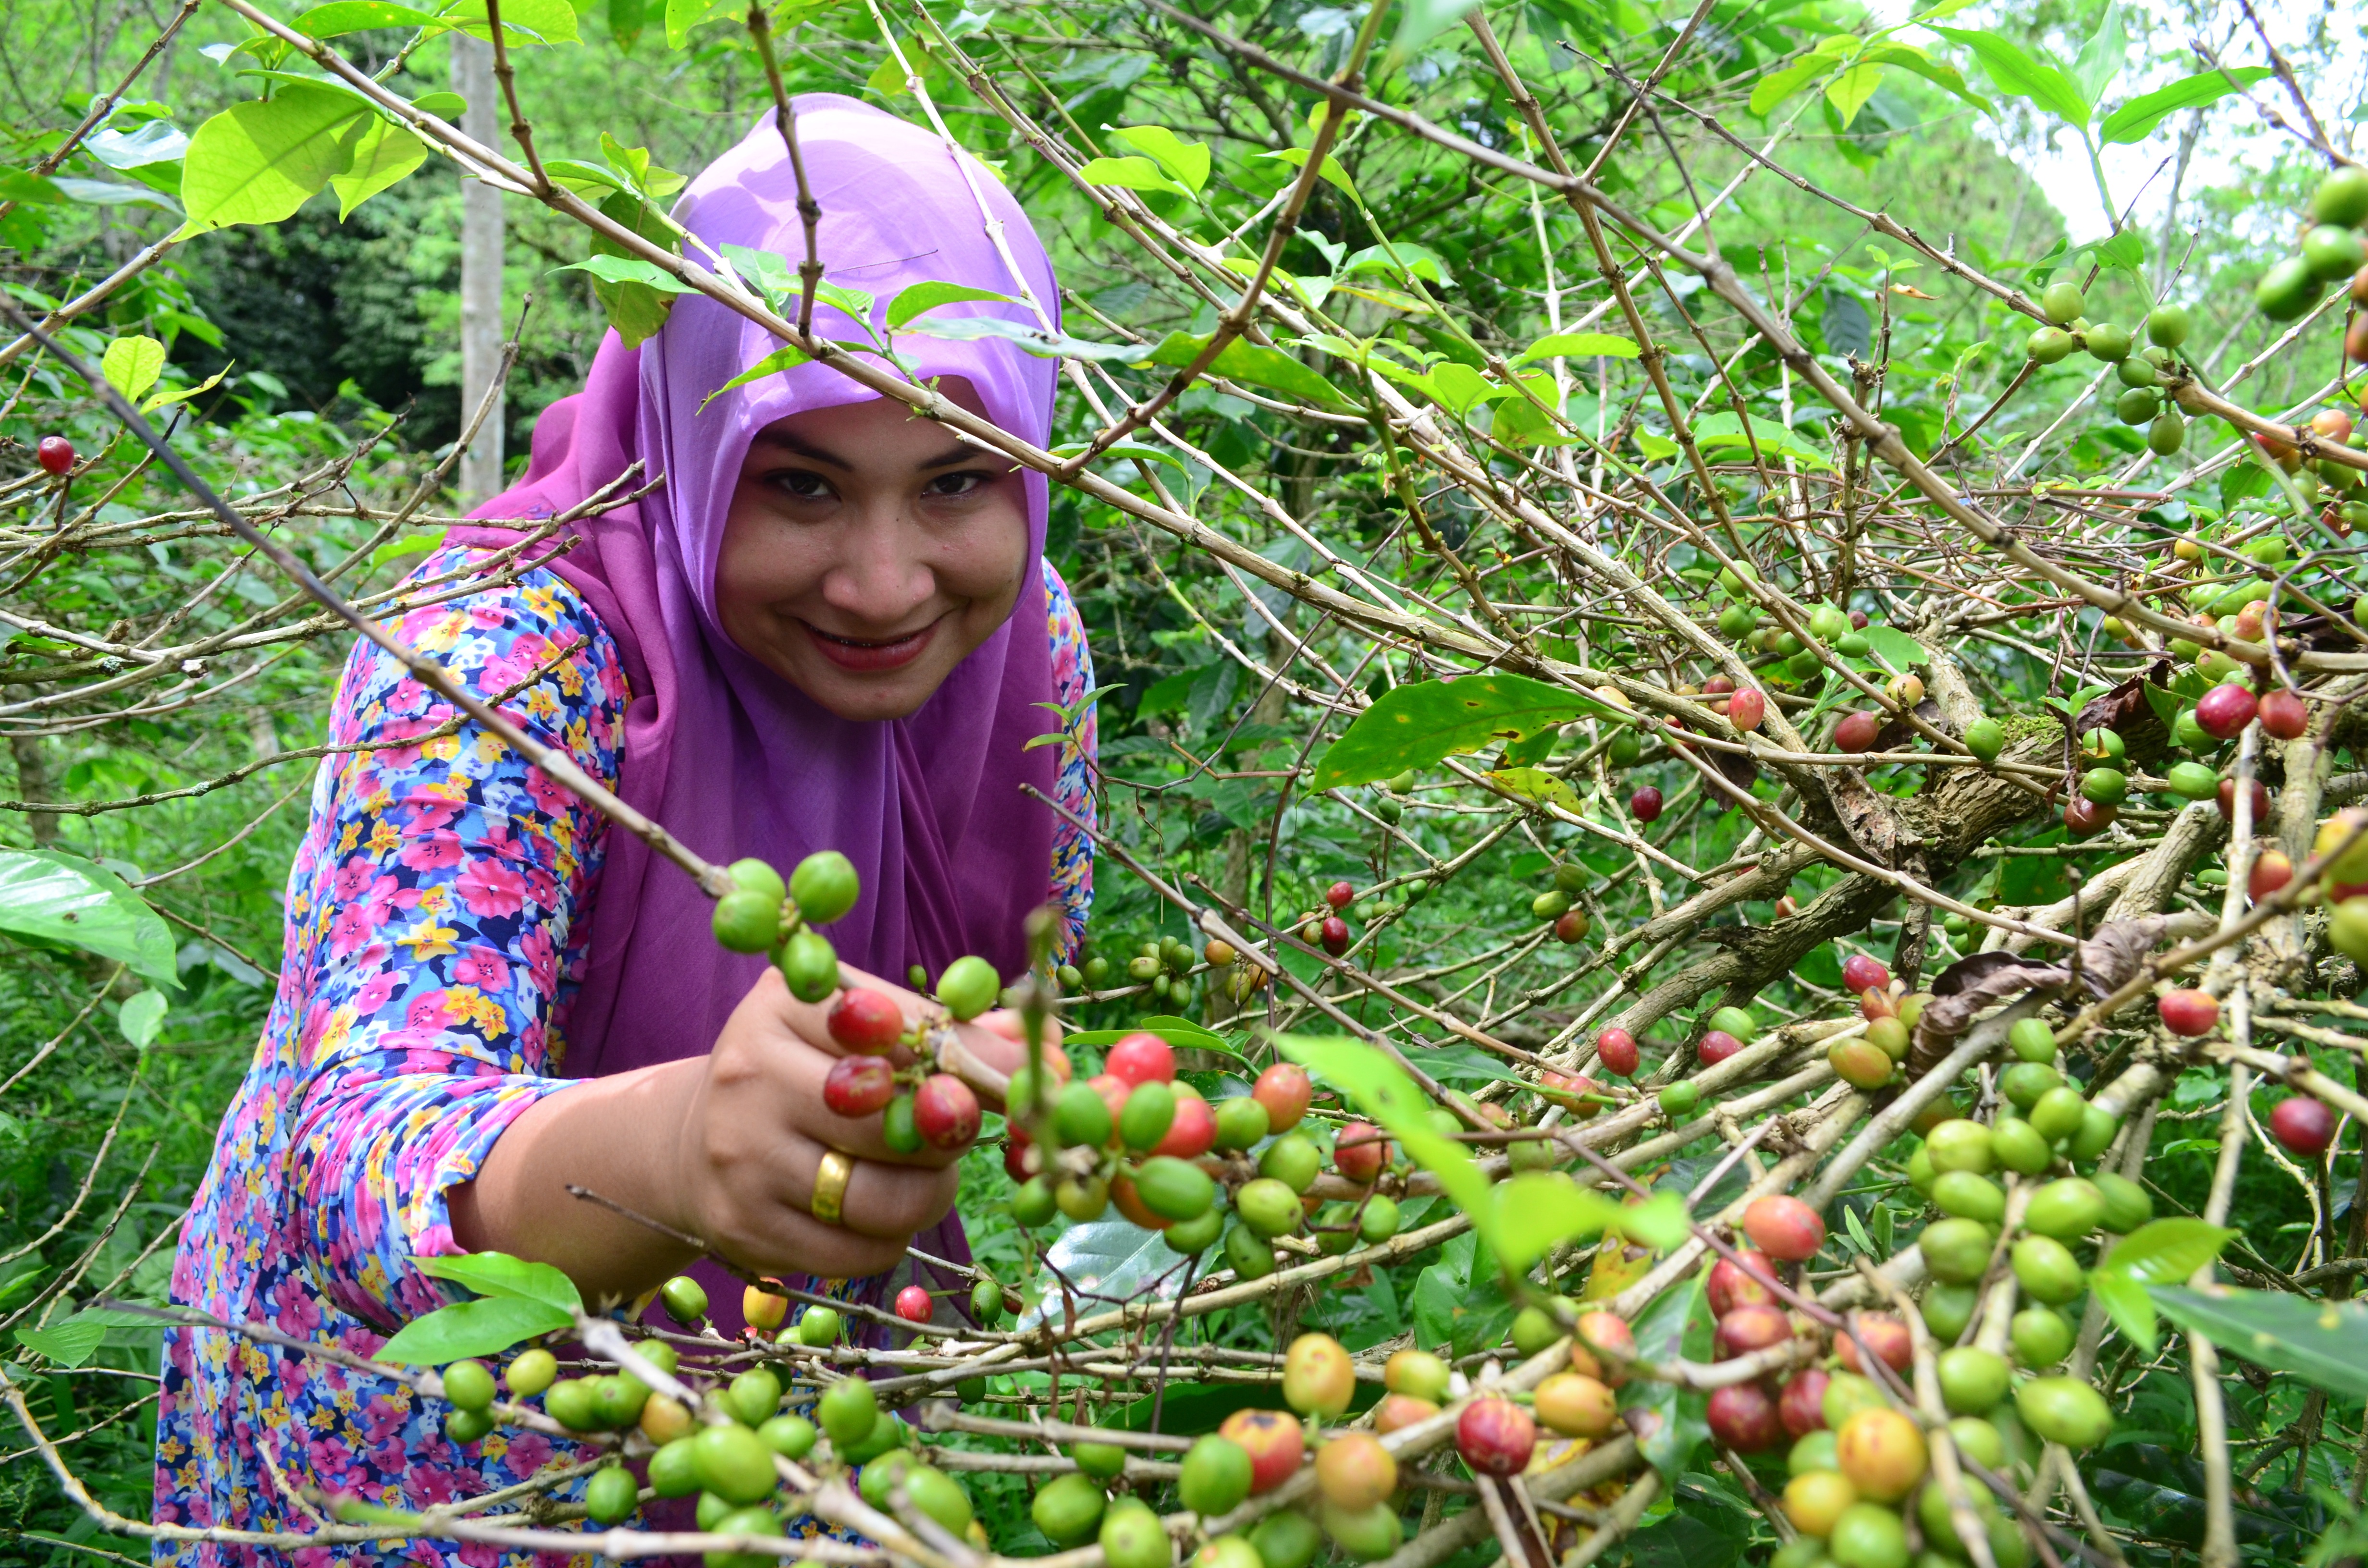
hand, nature, coffee, plant, woman, farm, fruit, flower, food, green, harvest, jungle, produce, tropical, asia, botany, agriculture, flora, shrub, woodland, habitat, pick, beans, picked, coffee beans, picking, flowering plant, natural environment, land plant